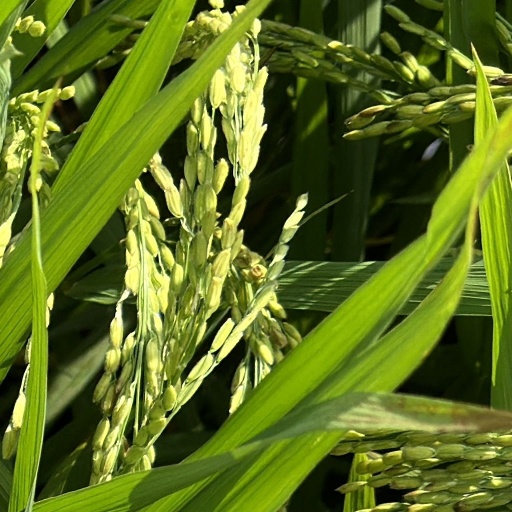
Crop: rice